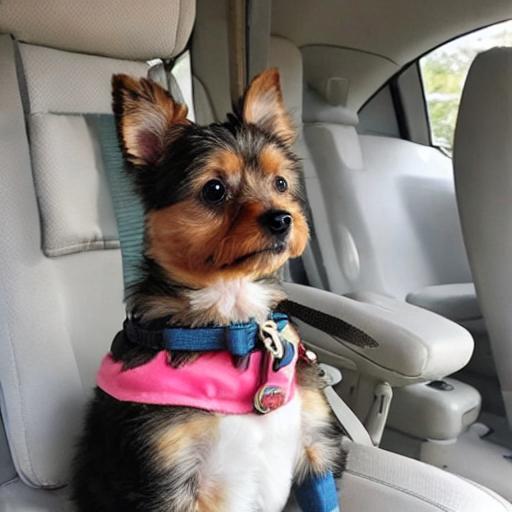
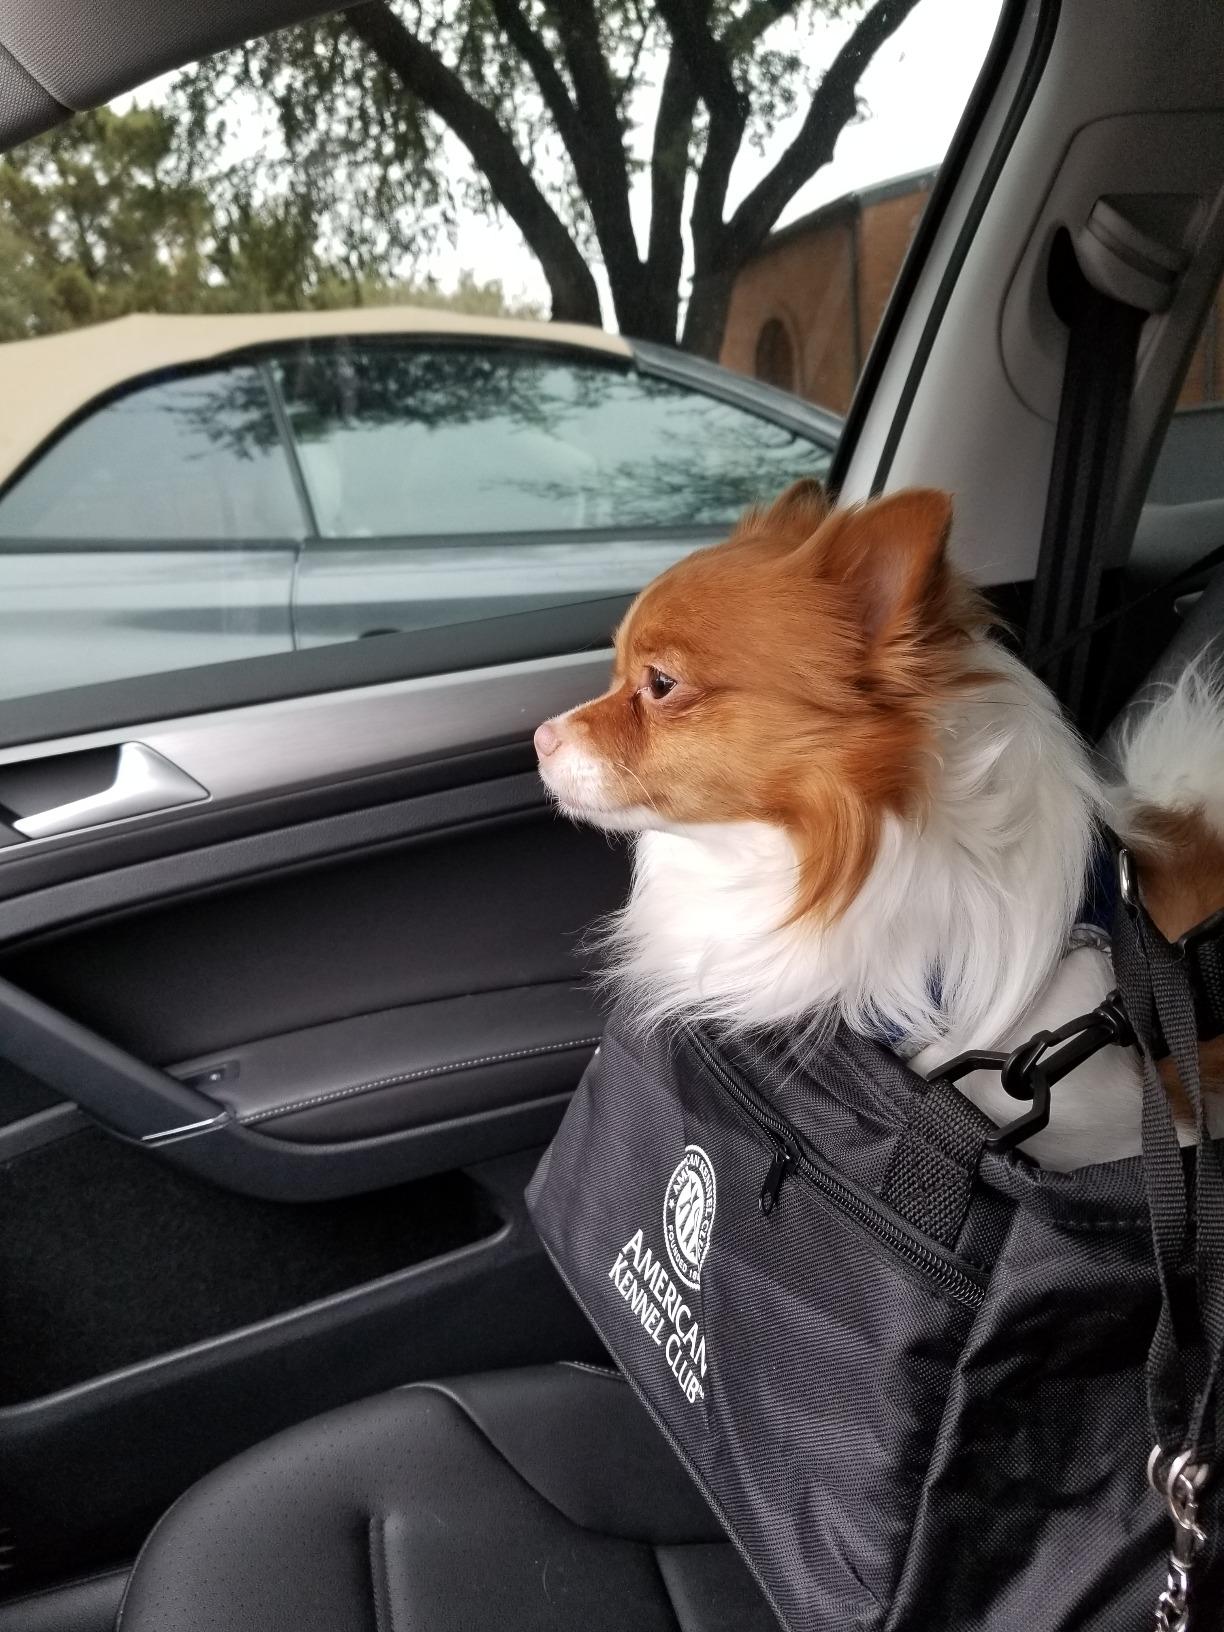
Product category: items_kennel
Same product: no